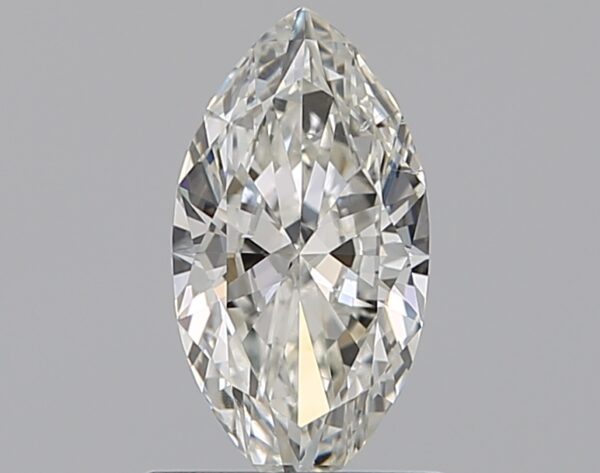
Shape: marquise
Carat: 0.7
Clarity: SI1
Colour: H
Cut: EX
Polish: EX
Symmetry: VG
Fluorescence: N
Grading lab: GIA
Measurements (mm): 9.1 x 4.73 x 2.65